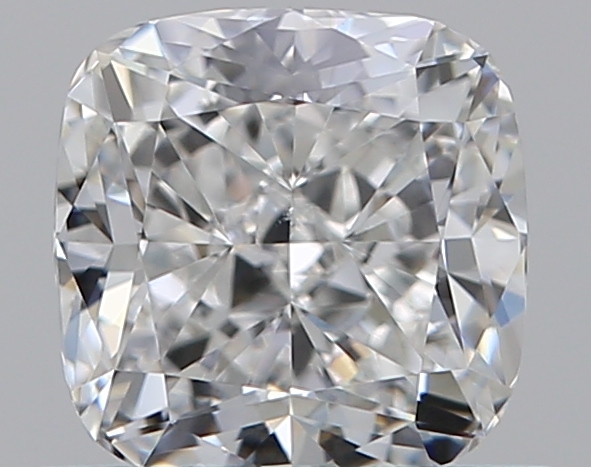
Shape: cushion
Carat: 0.9
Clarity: VS2
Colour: E
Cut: EX
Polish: EX
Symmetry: VG
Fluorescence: N
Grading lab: GIA
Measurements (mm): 5.39 x 5.36 x 3.65